Wandsworth (UK Parliament constituency)

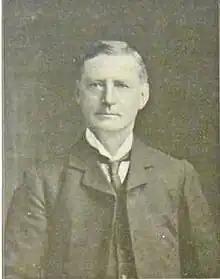
Wallace

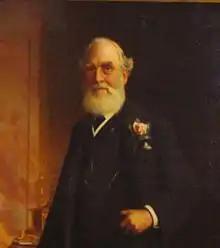
Kimber

Another General Election was required to take place before the end of 1915. The political parties had been making preparations for an election to take place and by July 1914, the following candidates had been selected;